The Truthful Sex

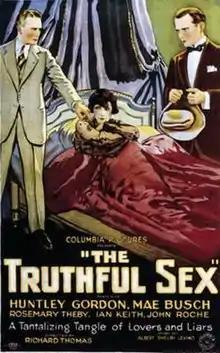

The Truthful Sex is a 1926 American silent comedy drama film directed by Richard Thomas and starring Mae Busch, Huntley Gordon, and Ian Keith. A couple's successful relationship suffers strains following the birth of their first son.